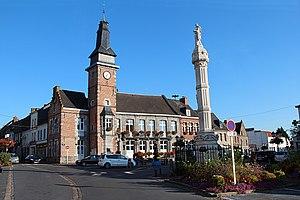
La place Charles de Gaule, Bavay (département du Nord, France).